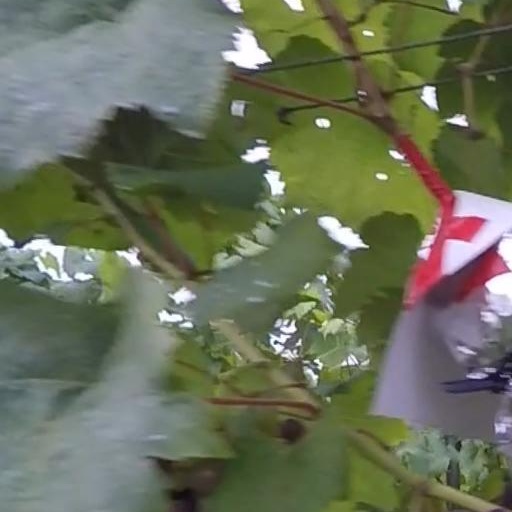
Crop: grape